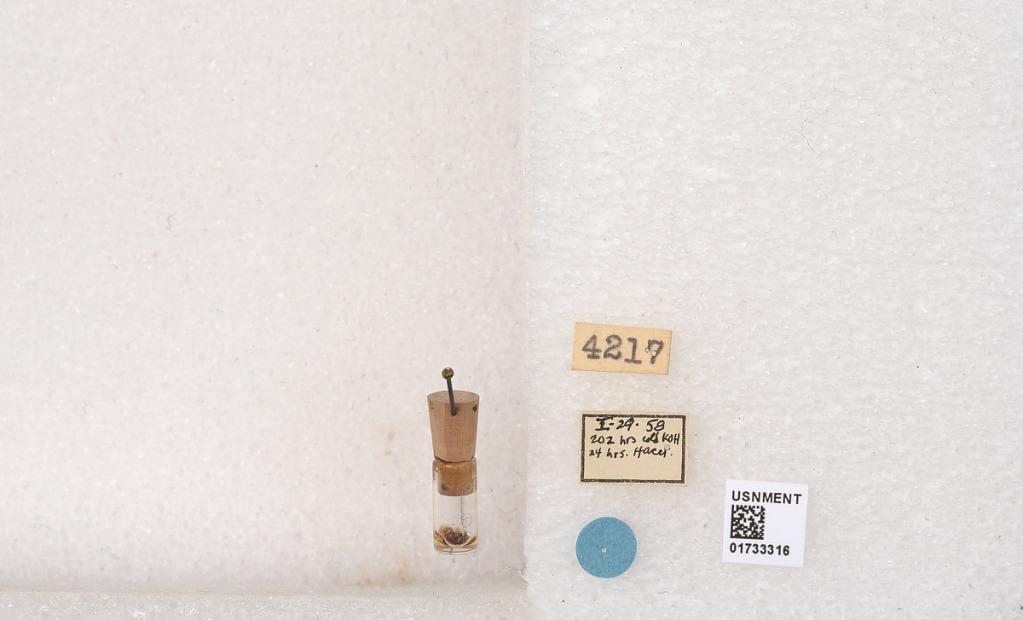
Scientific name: Xylocopa (Megaxylocopa) fimbriata Fabricius
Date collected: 1958-1-29